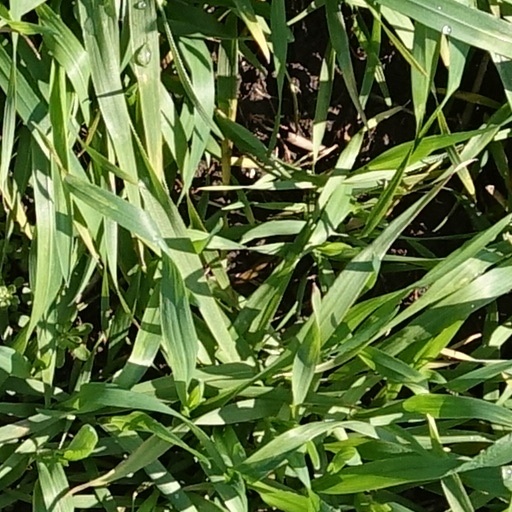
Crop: wheat